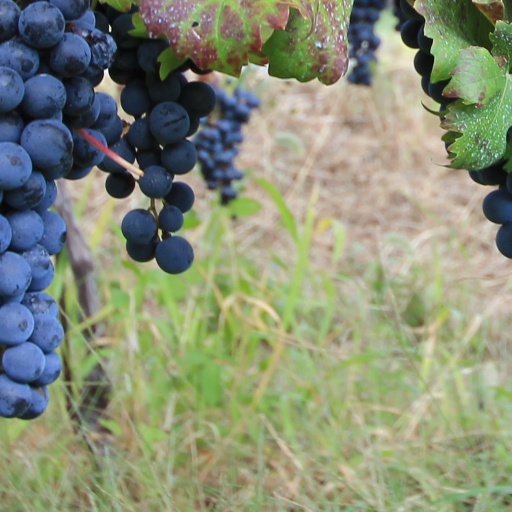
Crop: grape